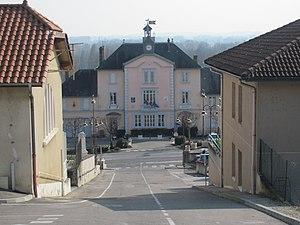
Vue de la mairie de Neyron.
Neyron est une commune française de 2 467 habitants au dernier recensement de 2017, située dans le département de l'Ain en région Auvergne-Rhône-Alpes, à environ 11 km de Lyon. Elle appartient à la région naturelle de la Côtière et elle fait partie de l'unité urbaine de Lyon.